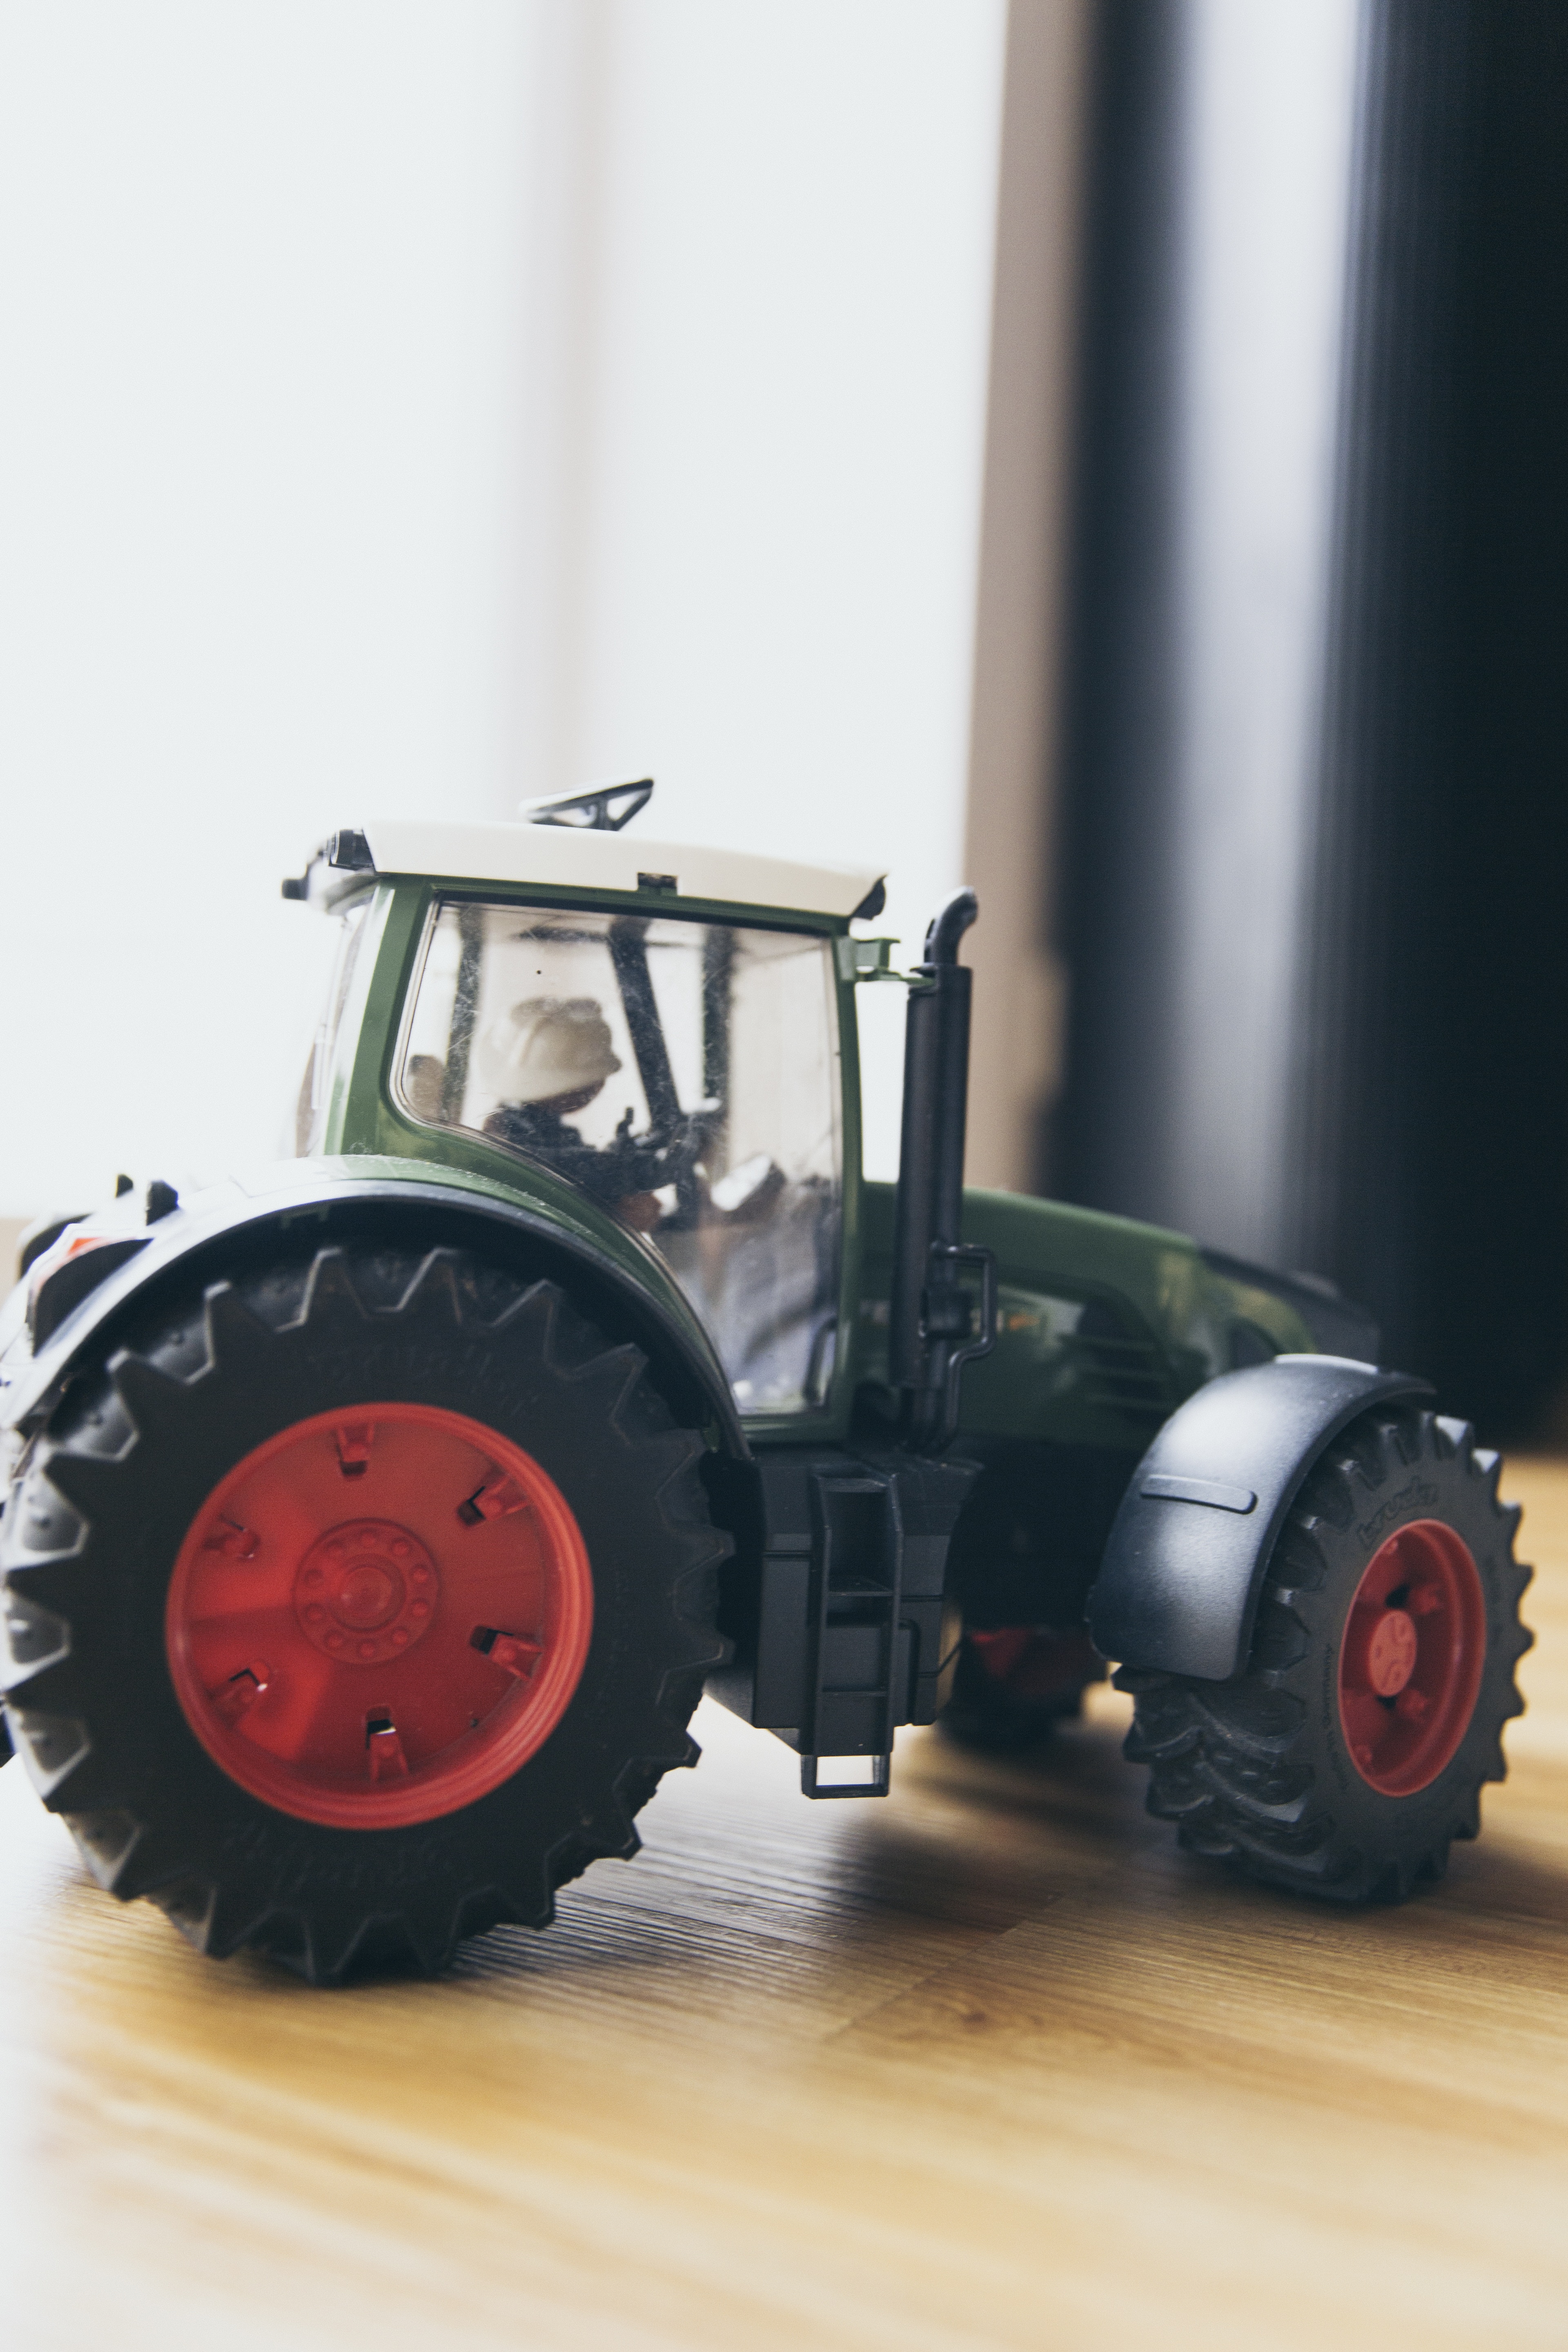
tractor, wheel, play, boy, urban, vehicle, drive, small, child, agriculture, bulldog, farmer, agricultural, children, toys, steam engine, figures, guys, tug, tractors, vehicles, children toys, agricultural machinery, children's room, land vehicle